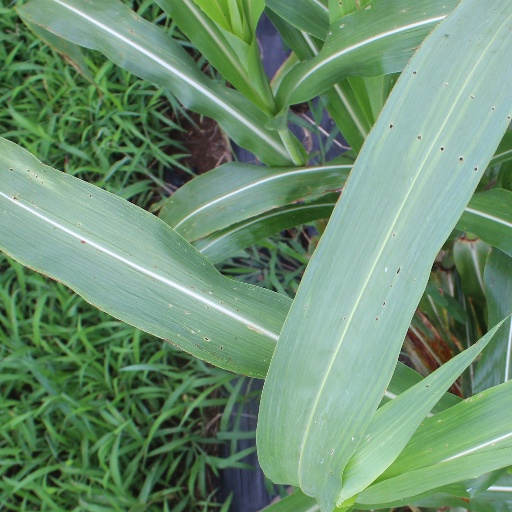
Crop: sorghum